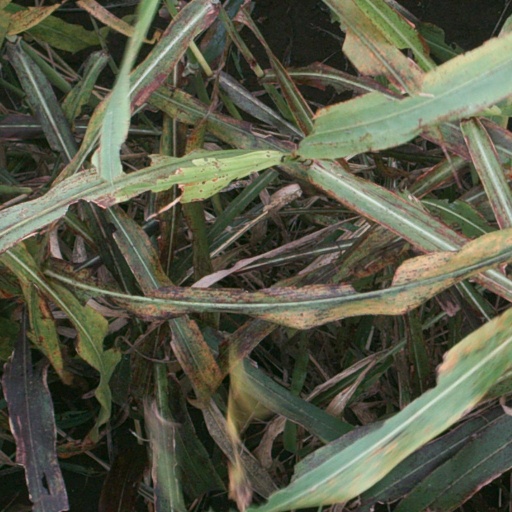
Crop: sorghum